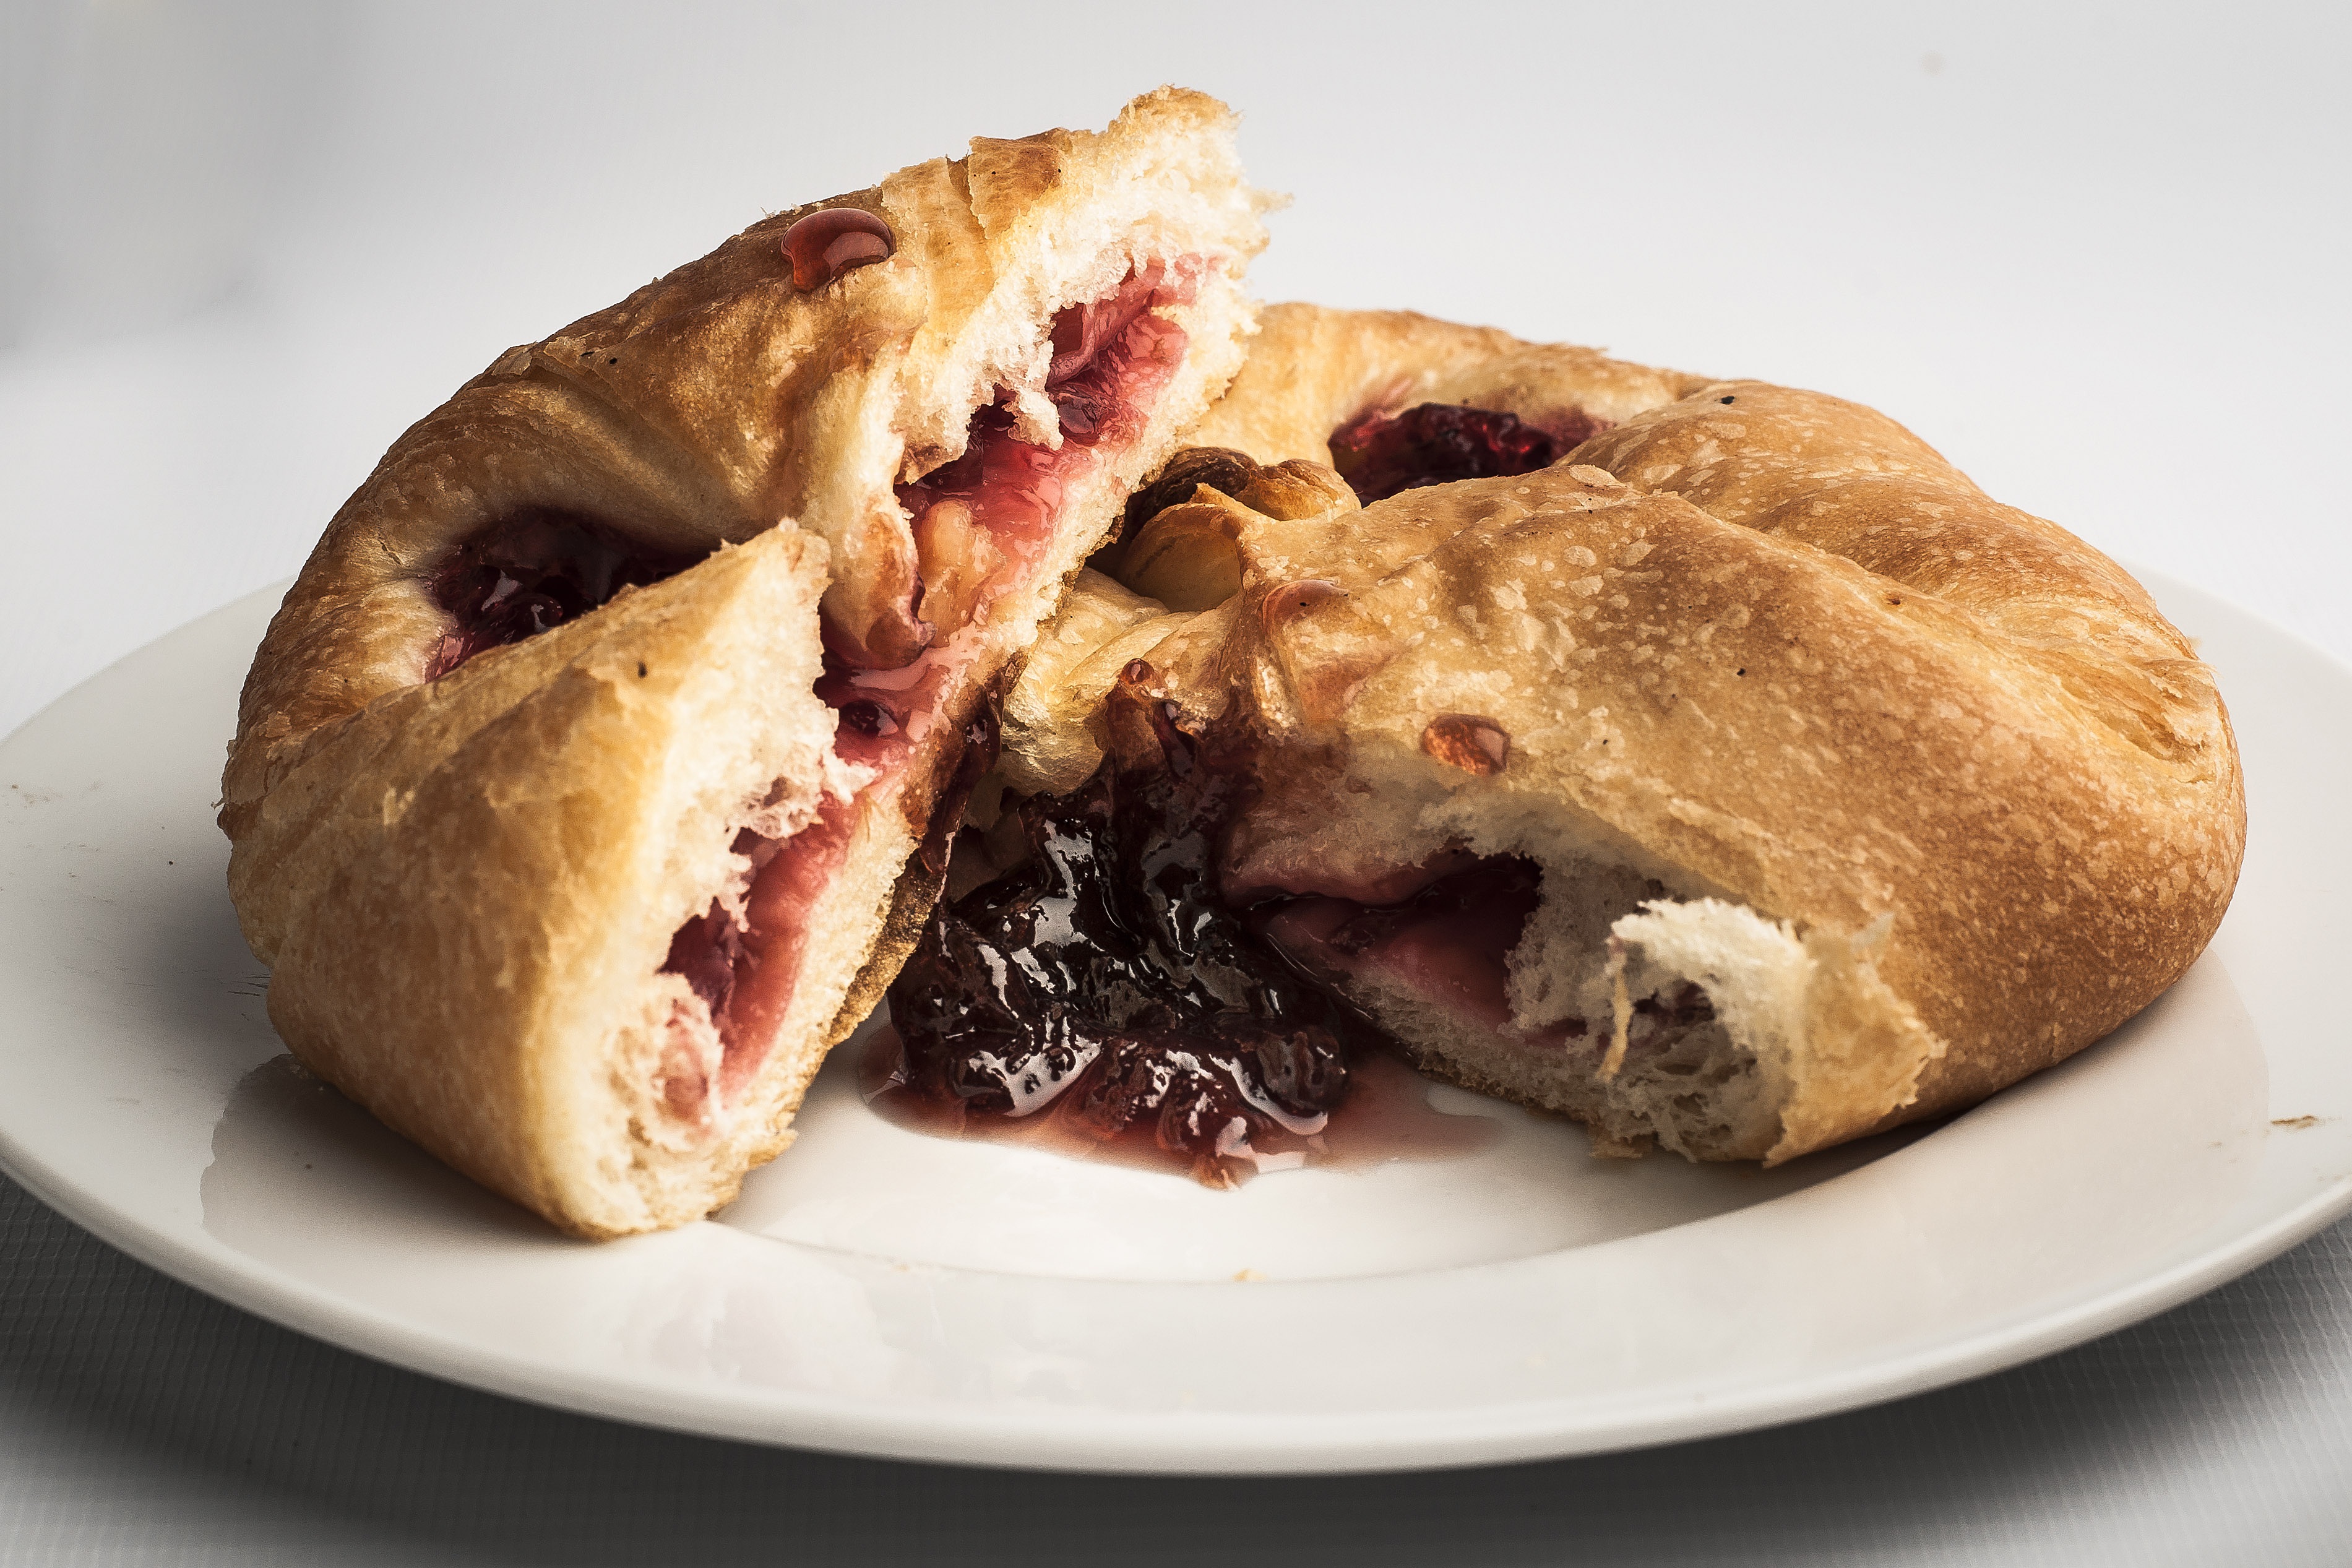
food, dish, baked goods, dessert, breakfast, meal, produce, cuisine, baking, pasty, ciabatta, danish pastry, pastry, berry